Marine nitrogen fixation

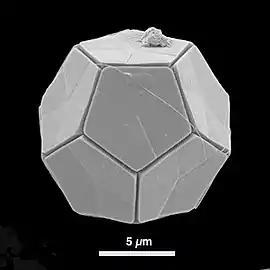
Scanning electron micrograph of Braarudosphaera bigelowii. Haptophyte algae, coccolithophore that forms symbiotic relationships with Candidatus Atelocyanobacterium thalassa. Found in open ocean and coastal environments.

"Candidatus Atelocyanobacterium thalassa", otherwise called UCYN-A, is found to form close symbiosis with haptophyte algae, "Braarudosphaera bigelowii", and their relationship is described as obligate endosymbiosis. Various nutrients, such as amino acids, purines, vitamins, and carbon sources in the form of glucose and glycerol-3-phosphate transferred from the host to UCYN-A, which is essential for its metabolic function and nitrogen assimilation. In return, UCYN-A provides fixed nitrogen as ammonium, ammonia, alanine, and glycine. Additionally, reduced genome size, loss of genes for carbon uptake and photosynthesis, increase in gene expression for nitrogen fixation for UCYN-A, as well as a decrease in ammonium uptake by "B. bigelowii" further represents the adaptation of both species to depend on this symbiotic relationship.